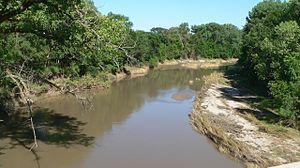
Little Blue River est une rivière de 394 km de long située dans le sud du Nebraska et le nord du Kansas dont la ligne de crête du bassin versant servit de repère aux cavaliers de Pony Express et d'itinéraires de train de chariots utilisés pour la première fois par les émigrants de la Piste de l'Oregon.